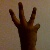
The image shows a hand gesture representing the number 6 in Indian Sign Language.